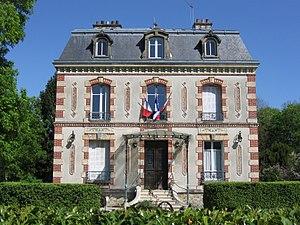
Mairie de Fontenailles. (Seine-et-Marne, région Île-de-France).
Fontenailles est une commune française située dans le département de Seine-et-Marne en région Île-de-France.